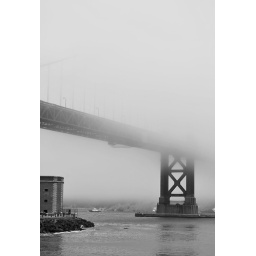
golden gate bridge in the morning